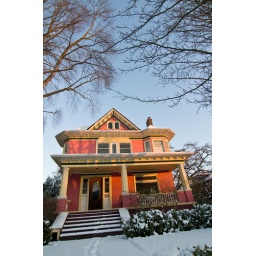
Nothing like a pink house in the snow 12/2008